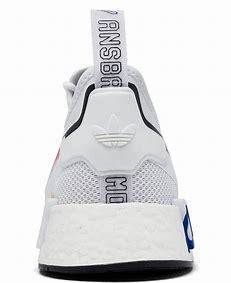
Brand: Adidas
Model: NMD_R1 Spectoo